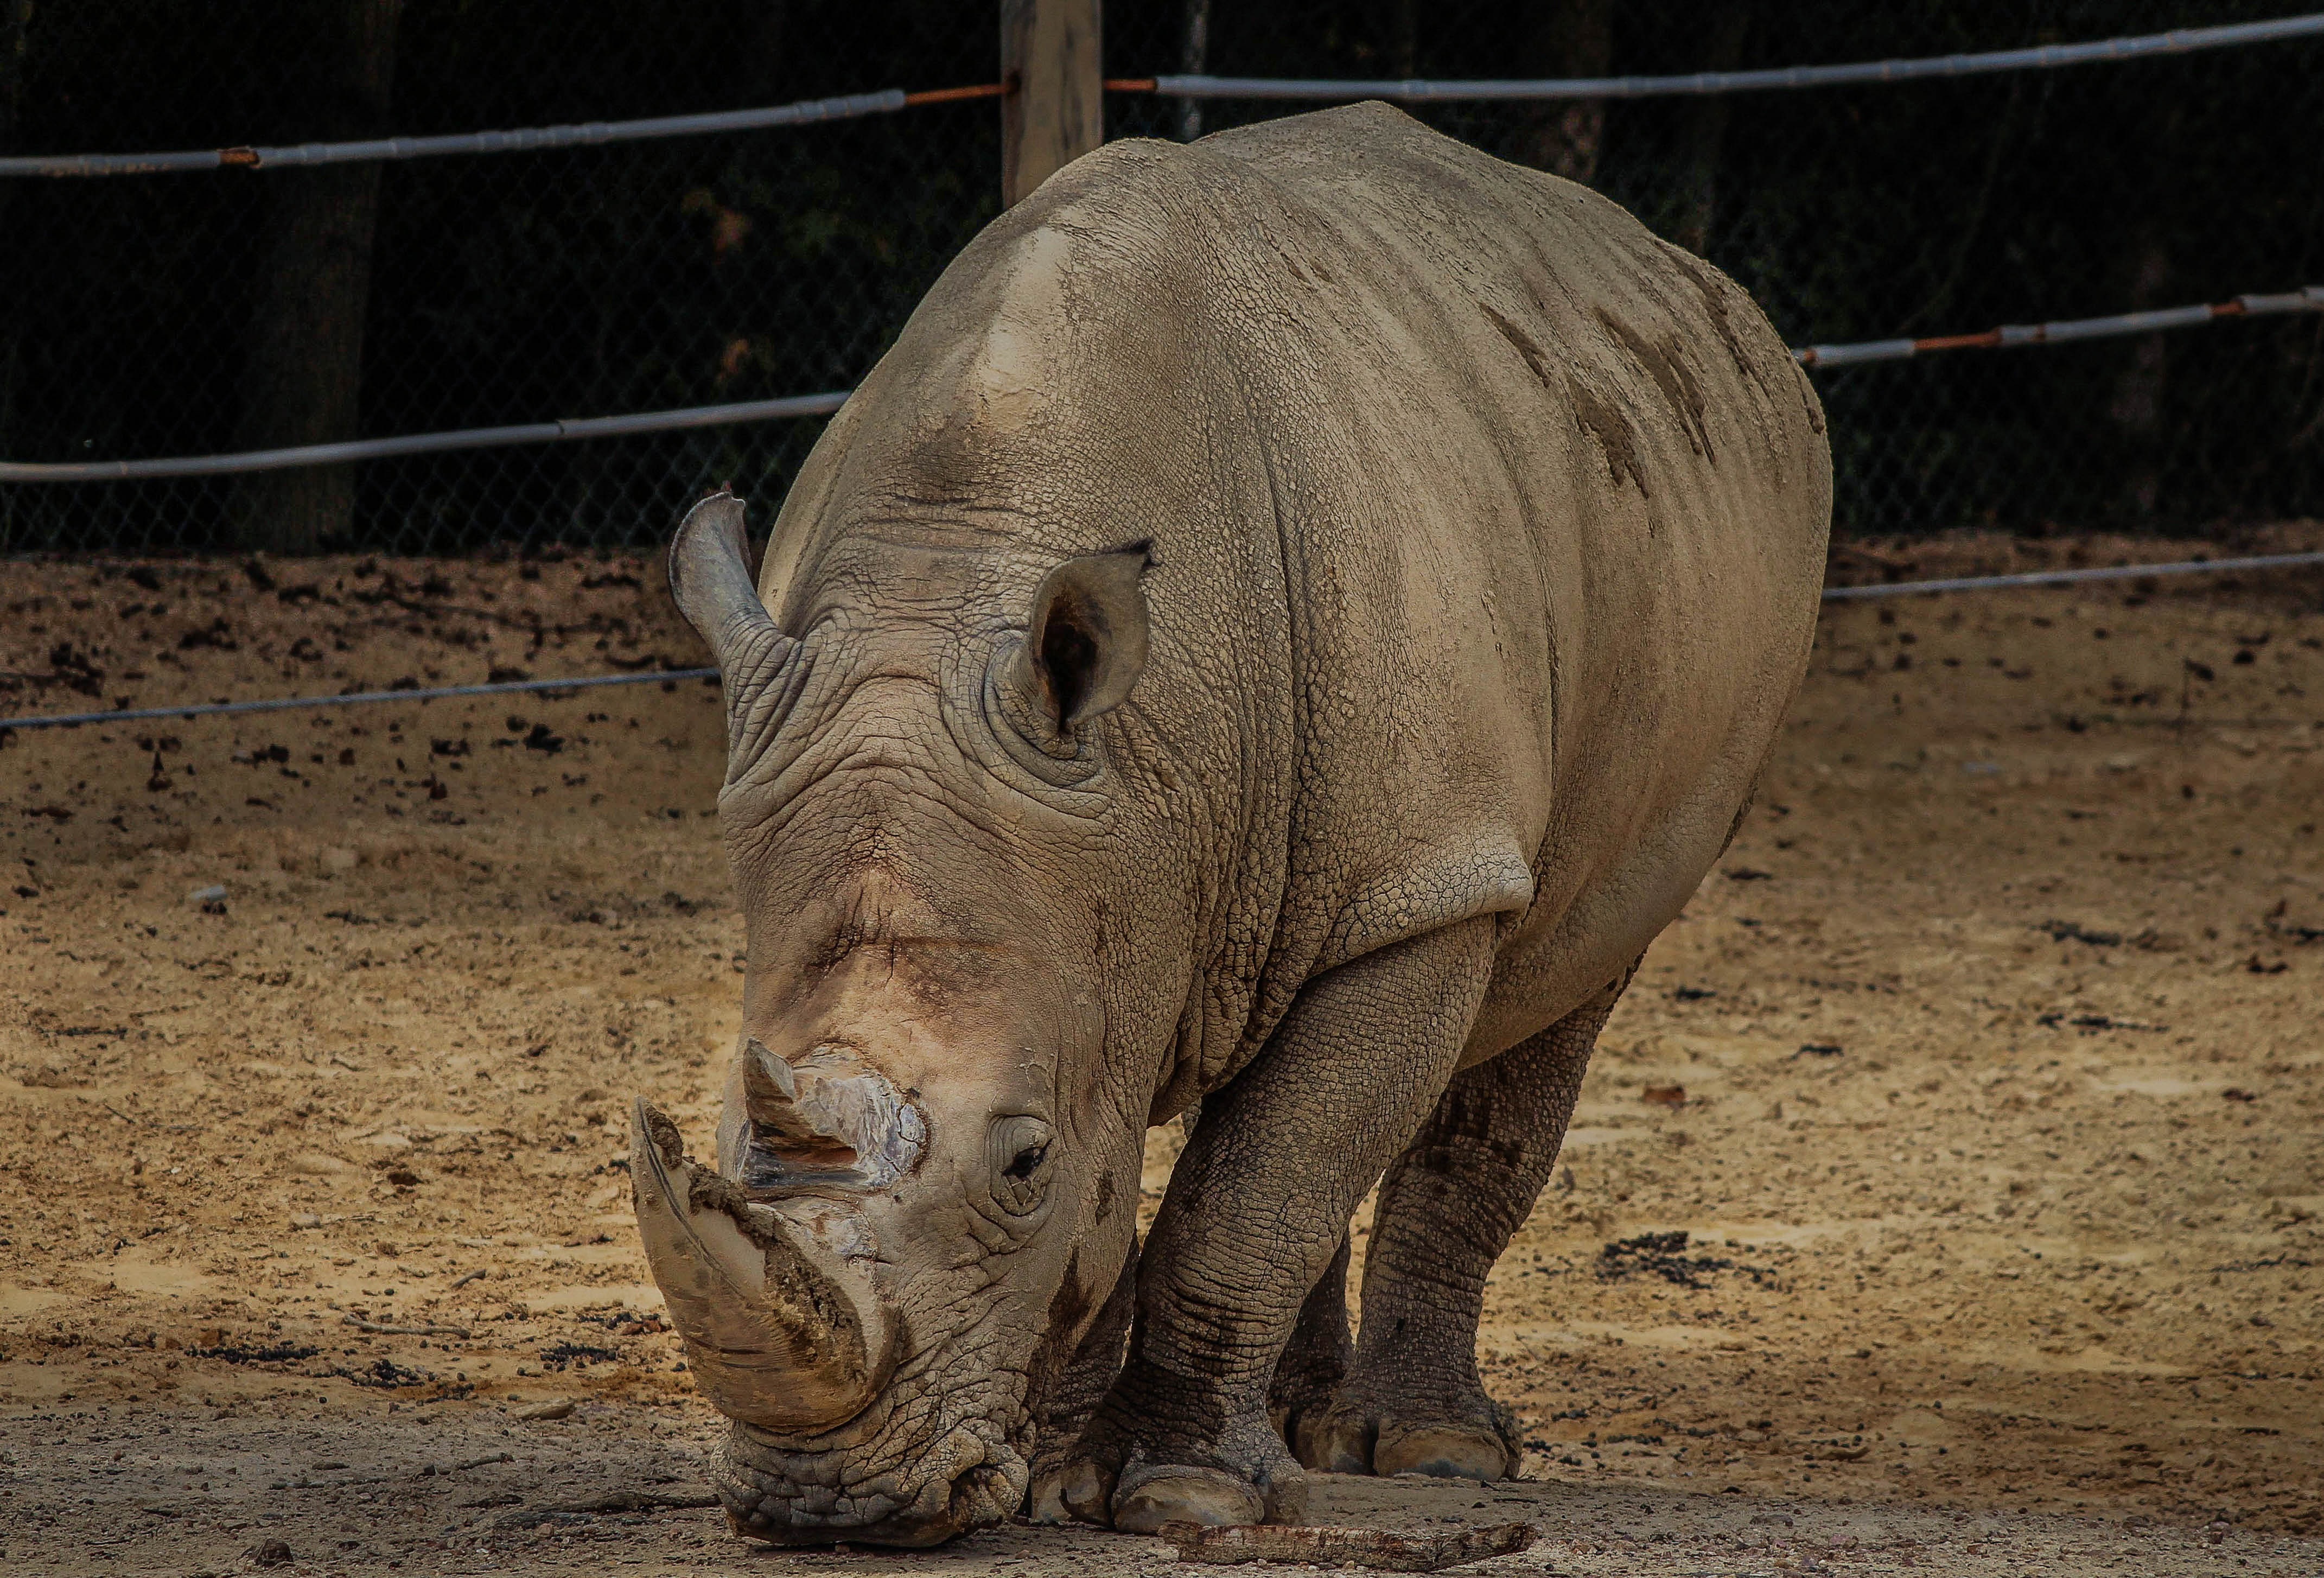
wildlife, zoo, mammal, fauna, rhino, rhinoceros, white rhino, white rhinoceros, african animal, ceratotherium simum, square lipped rhinoceros, southern white rhinoceros, rhino horns, rhinoceros horns